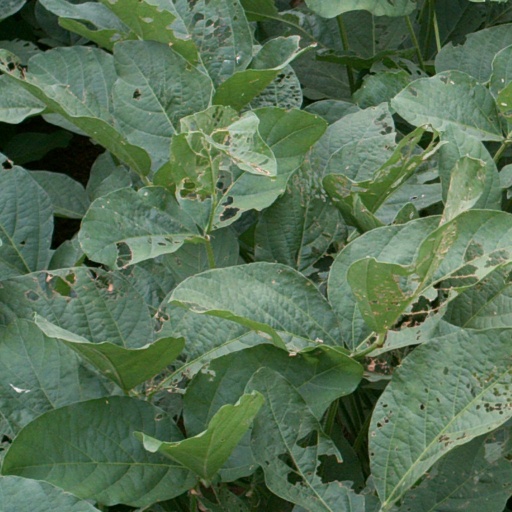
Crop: soybean